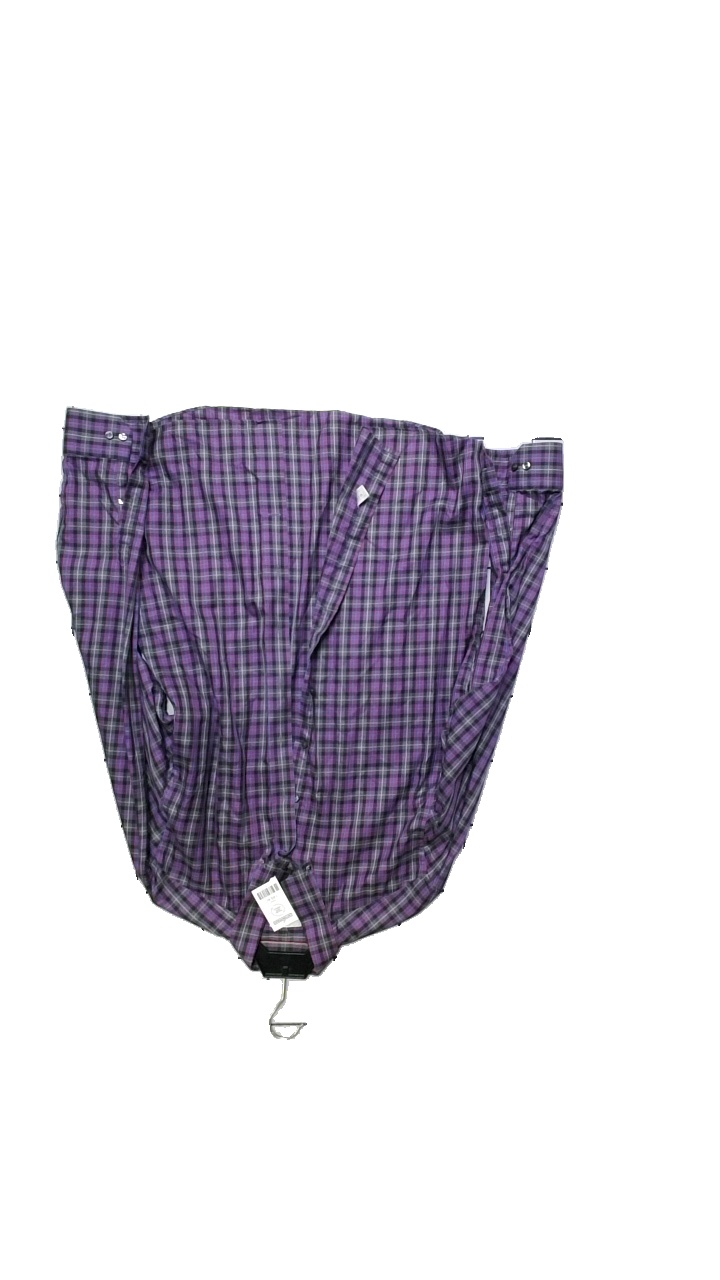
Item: Shirt (Men)
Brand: Eton
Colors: Purple, Blue, Grey
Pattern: Checkered print
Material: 100% Cotton
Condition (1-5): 3
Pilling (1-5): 3
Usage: Reuse
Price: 100-150